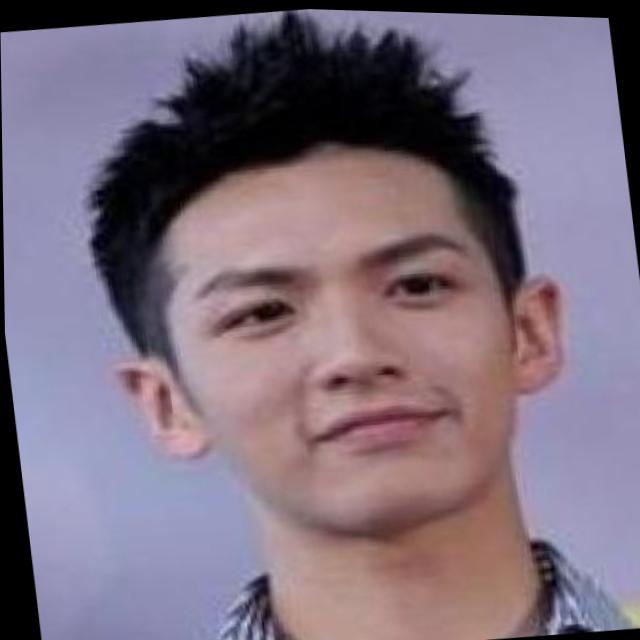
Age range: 21-44